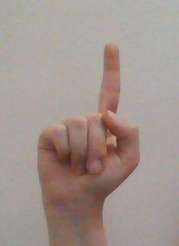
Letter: bb